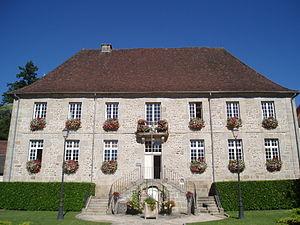
Mairie de Felletin sous le soleil
Felletin est une commune française située dans le département de la Creuse, en région Nouvelle-Aquitaine.
Cet article dresse une liste par ordre de mandat des consuls puis des maires de Felletin.